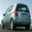
Label: automobile